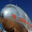
Label: airplane